9th Light Infantry Regiment

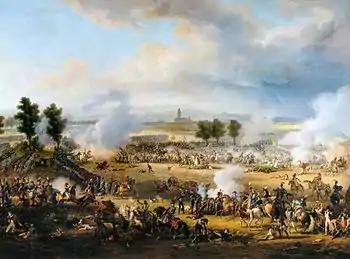
The 9th Light lead the charge at the battle of Marengo by Baron Lejeune

Earmarked as part of the Army of England in 1797, the 9th was assigned to the Paris garrison and remained in the French capital until the autumn of 1799. After the Brumaire coup d'état, two battalions of the 9th Light were sent to suppress a royalist uprising in the west of France. The third battalion was sent to reinforce the French troops in Switzerland. The 9th Light was assigned to the Army of the Reserve in the spring of 1800 and put in the division of General Jean Boudet, along with the 30th and 59th Line Half-Brigades.